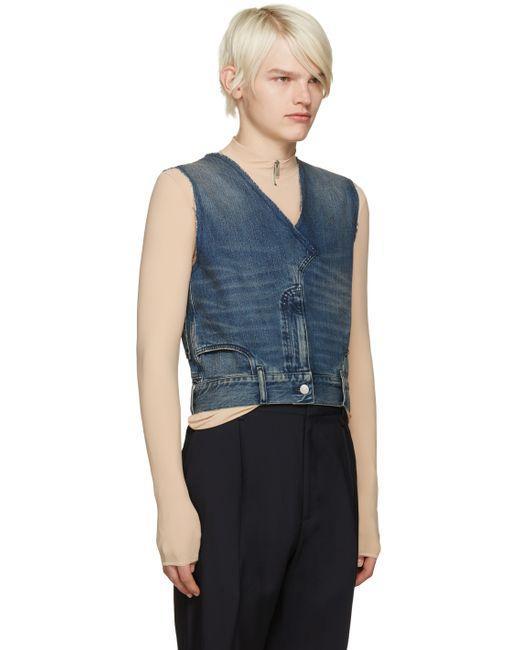
blaue kurze ärmellose Jeansweste aus Denim